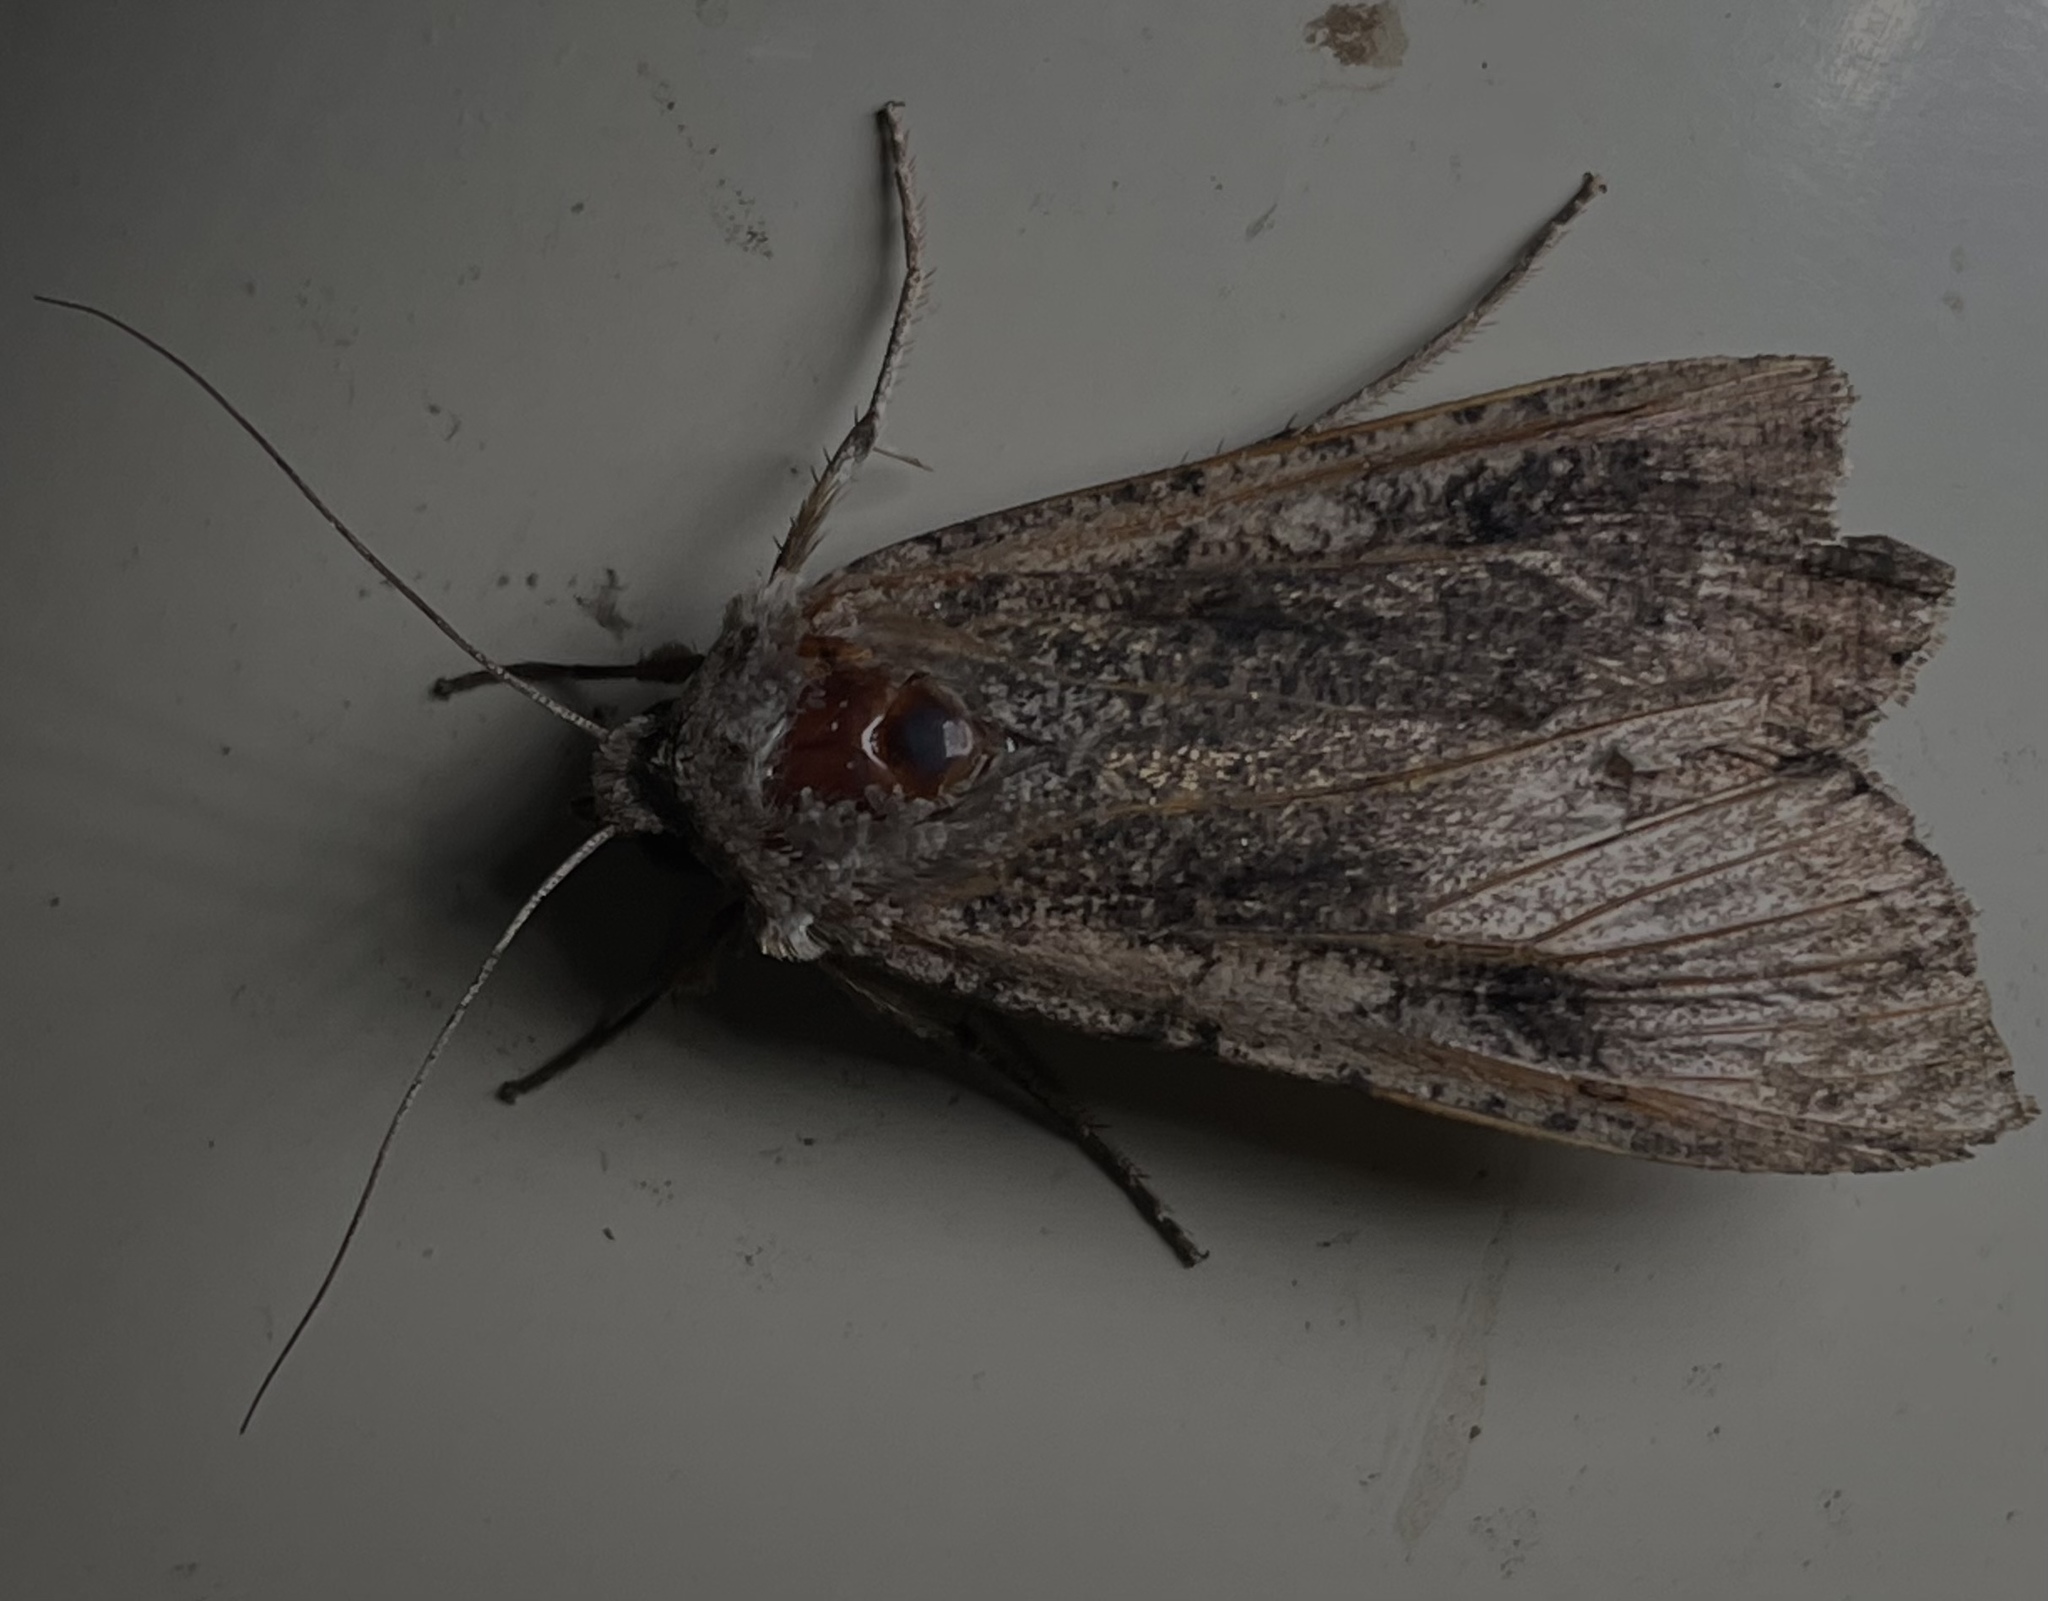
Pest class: cutworms